List of Allied propaganda films of World War II

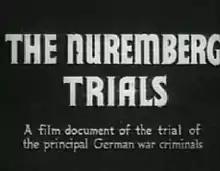
"The Nuremberg Trials"

In addition to the above, the Soviet cinema distributing company, Artkino, produced the following for foreign markets.